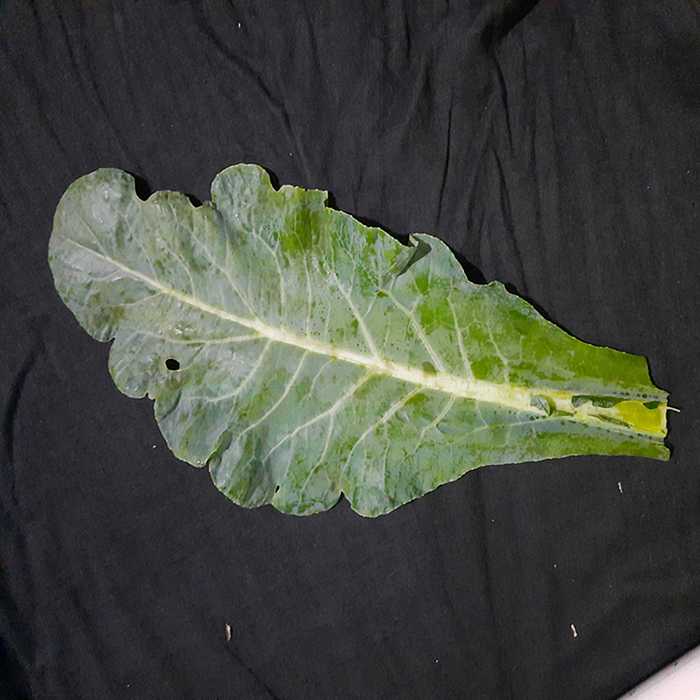
Plant: Cauliflower
Label: Fresh leaf